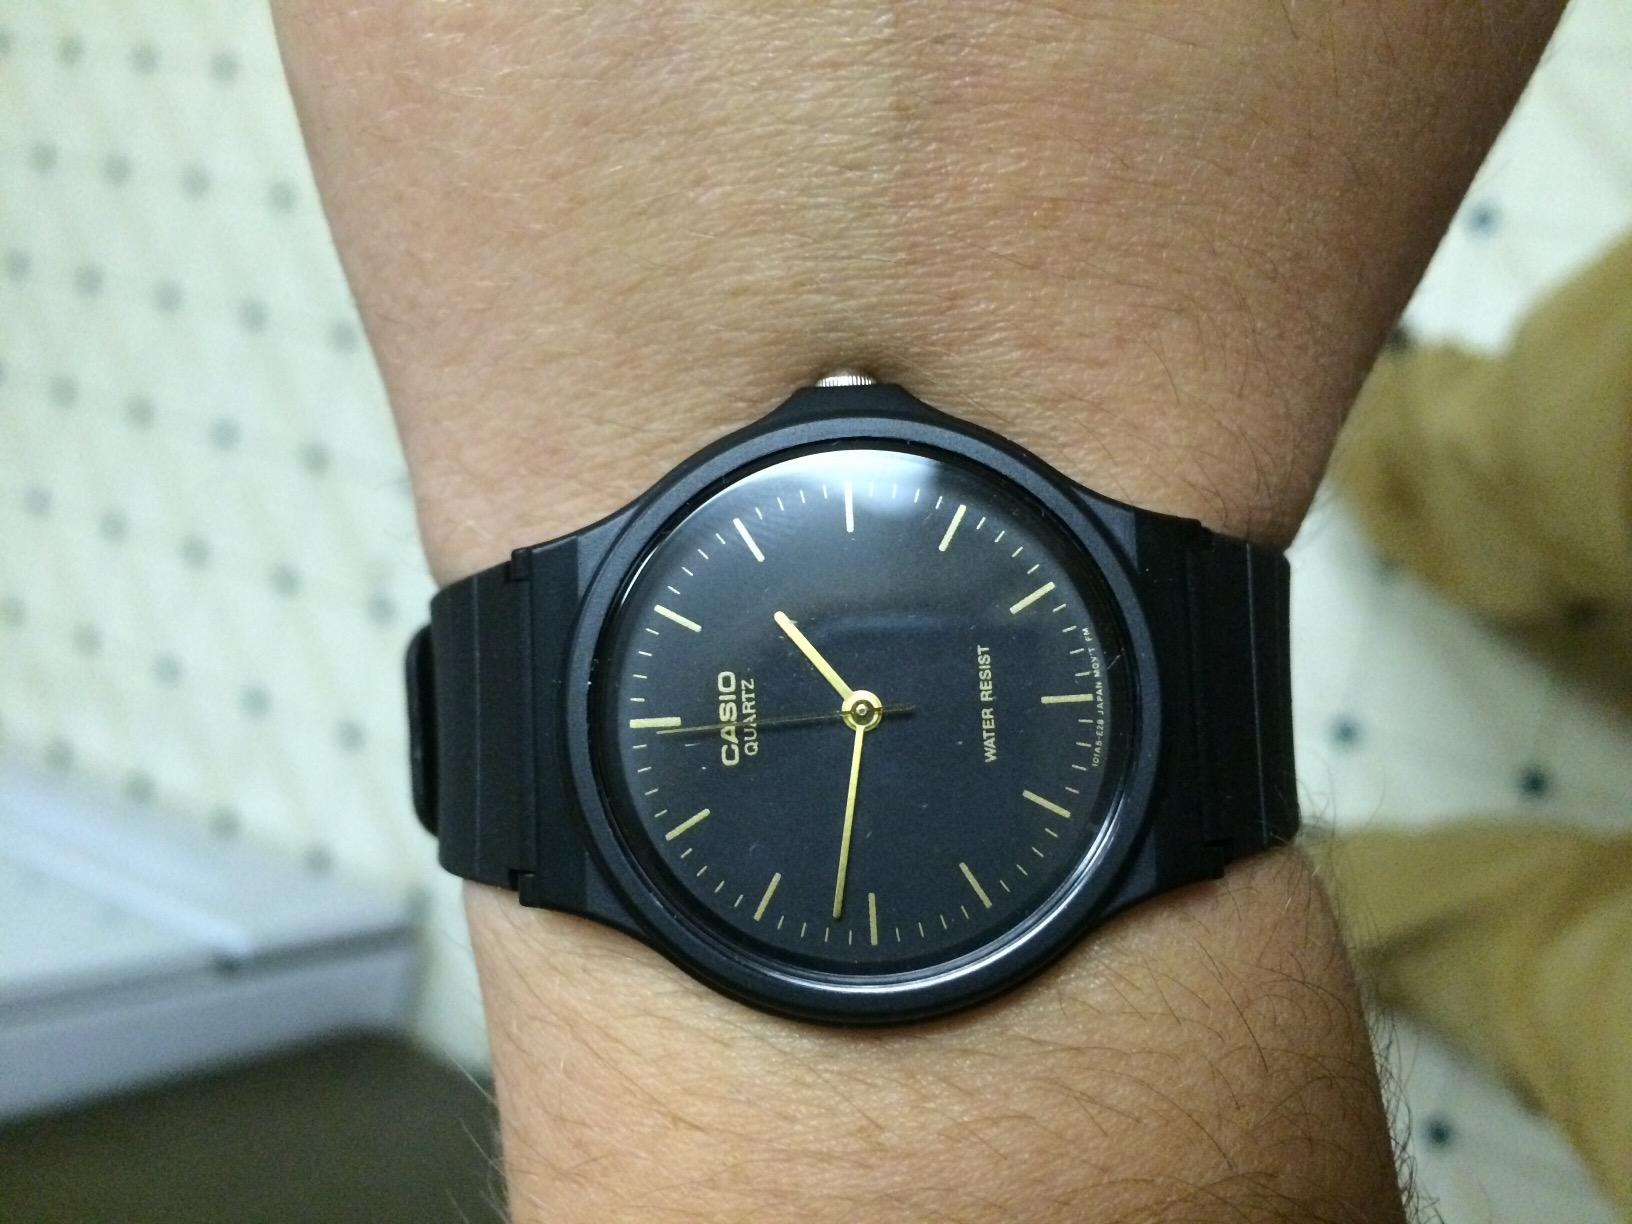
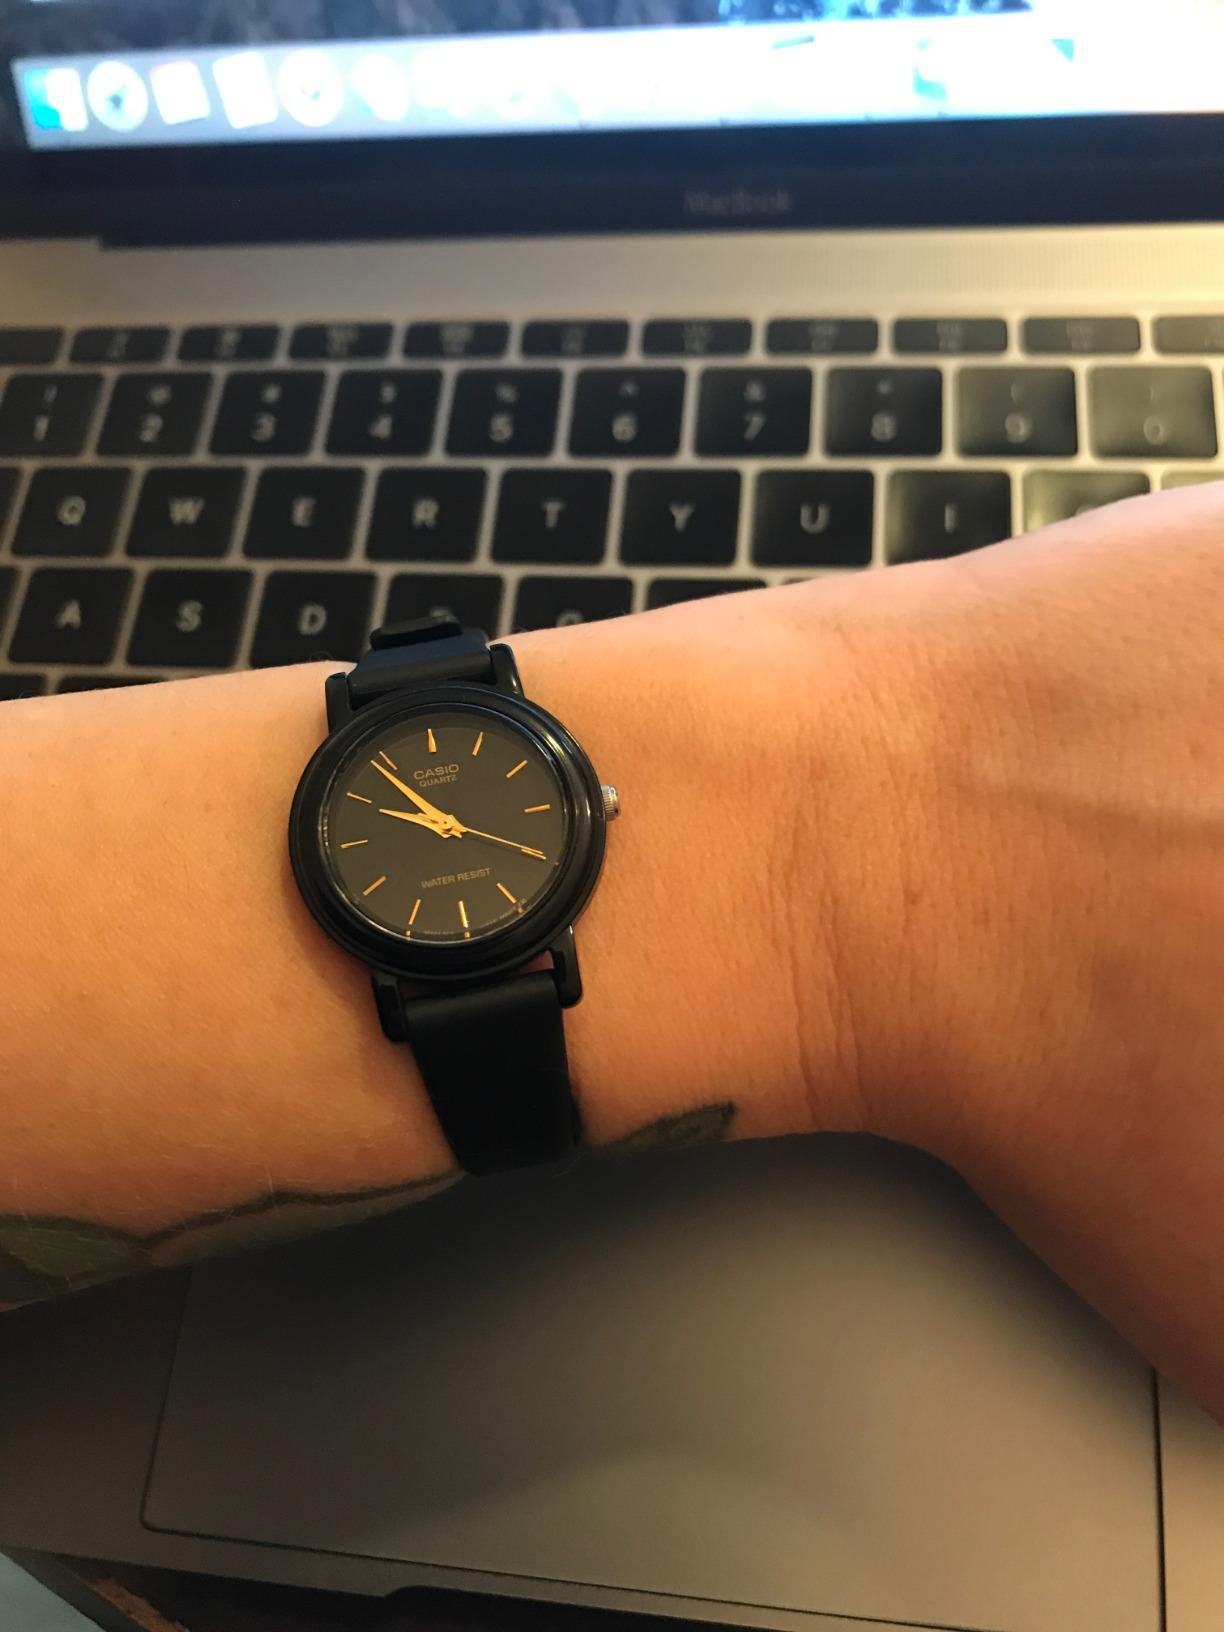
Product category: accessories_watch
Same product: no